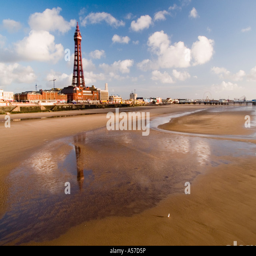
a city from the beach